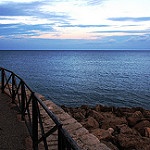
Label: sea